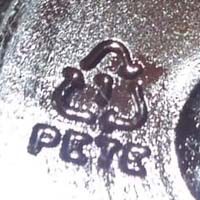
Plastic recycling code class: 1_polyethylene_PET